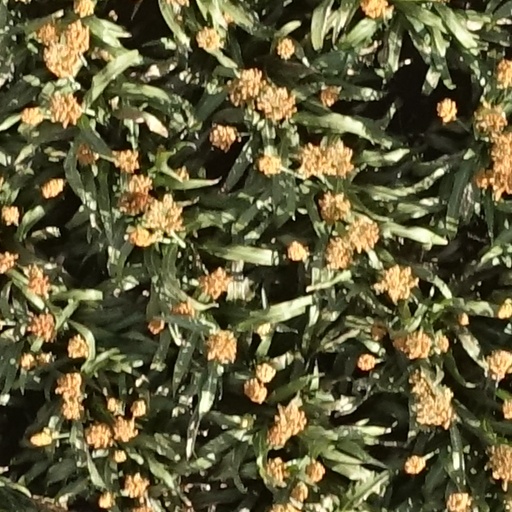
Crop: sorghum